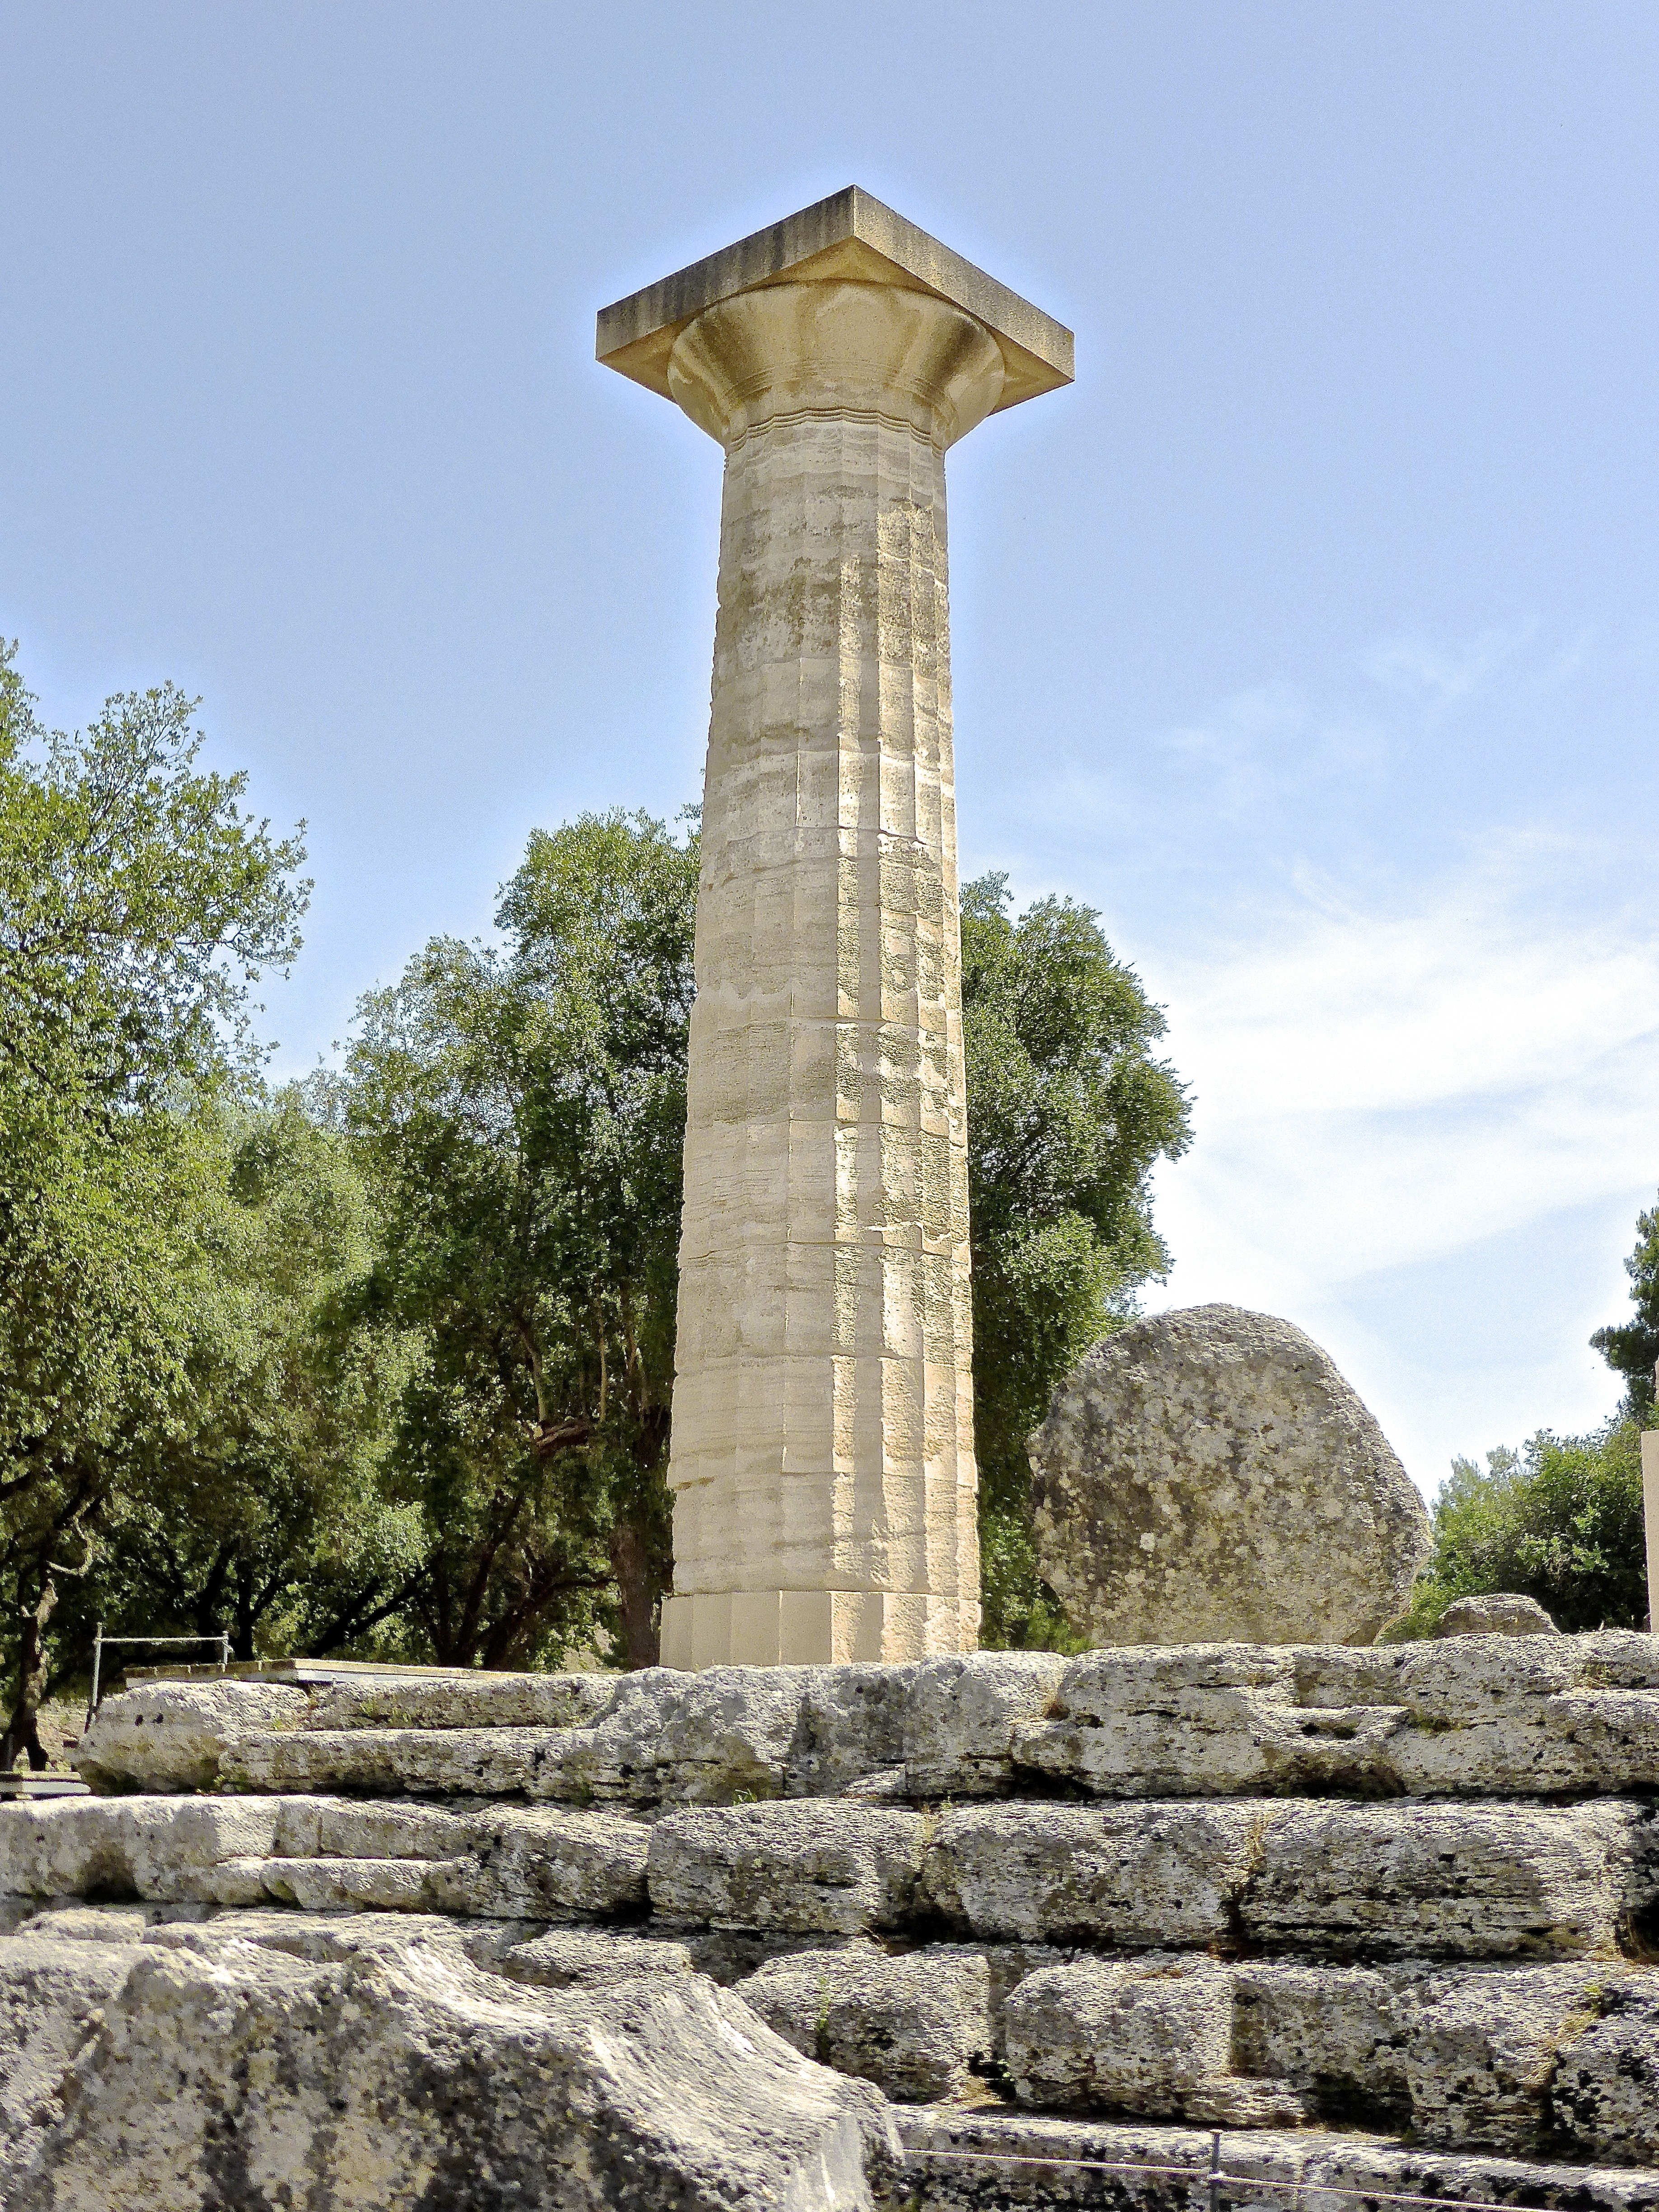
rock, structure, antique, stone, monument, arch, column, tower, ancient, landmark, sculpture, memorial, temple, ruins, greece, roman, history, monolith, olympia, archaeological site, ancient history